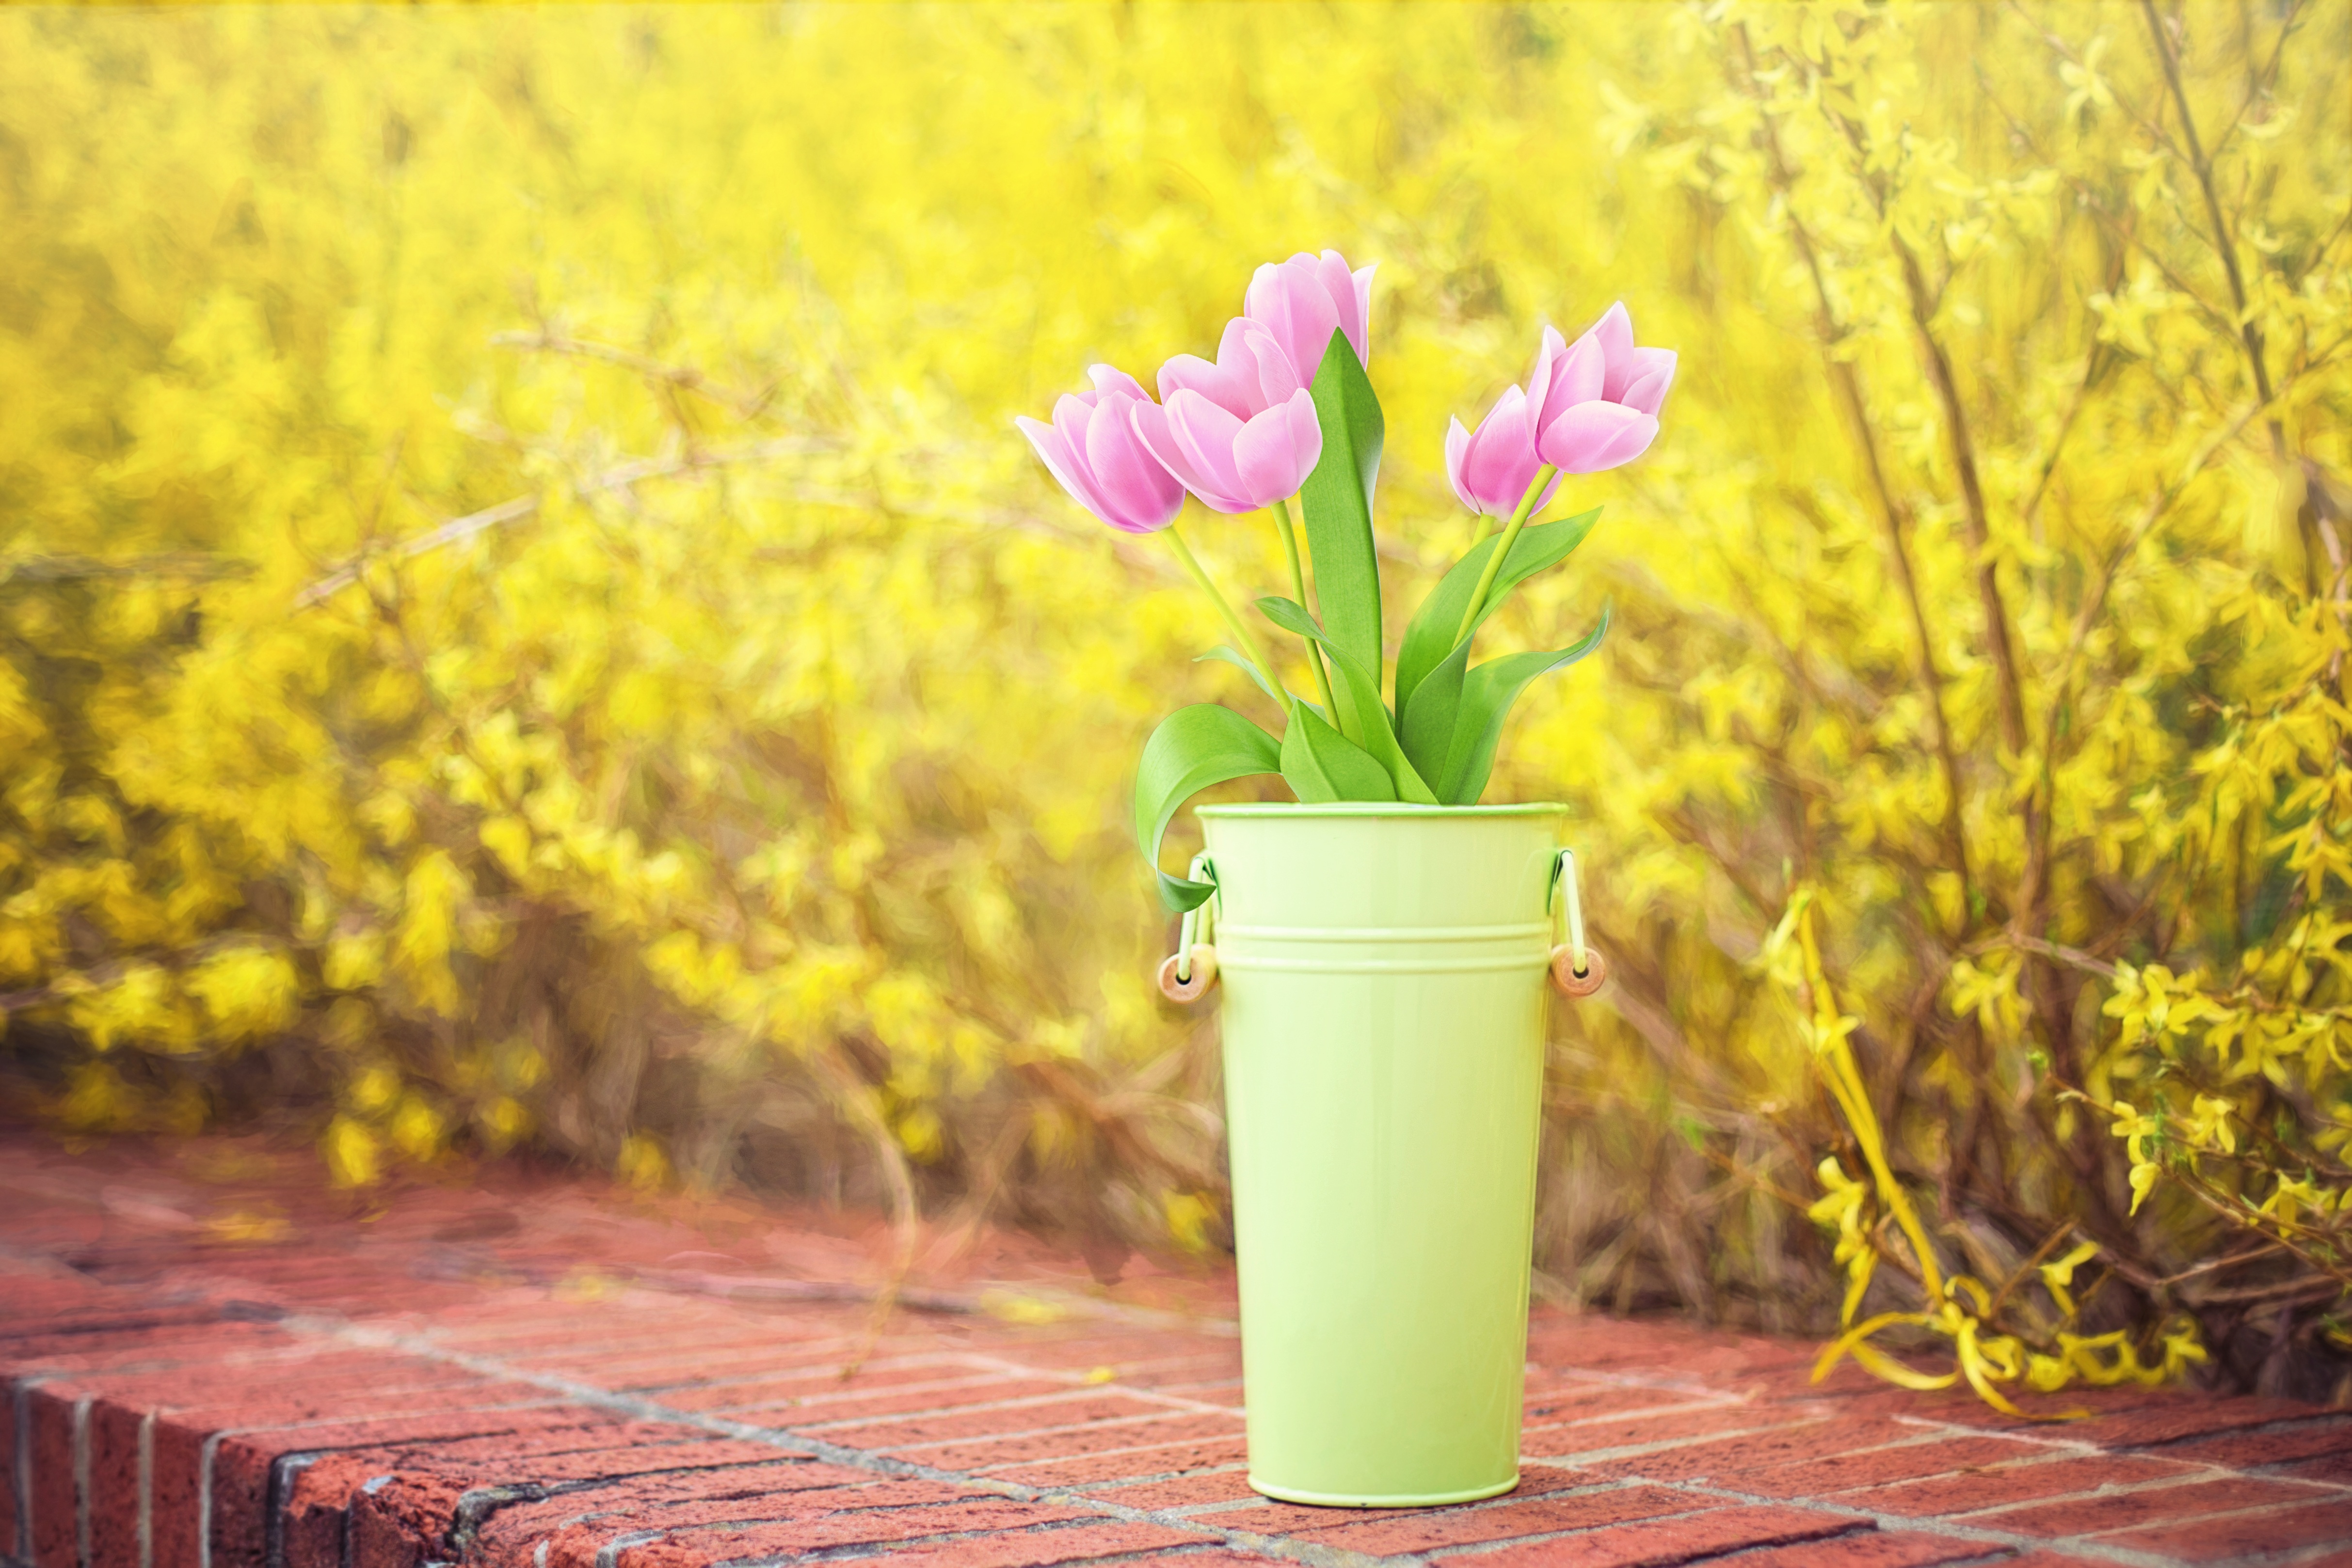
nature, grass, plant, morning, flower, bloom, spring, green, blooming, colorful, yellow, garden, flora, season, botanical, flowers, blossoms, springtime, tulips, forsythia, spring flowers, pink tulips, flowering plant, grass family, land plant